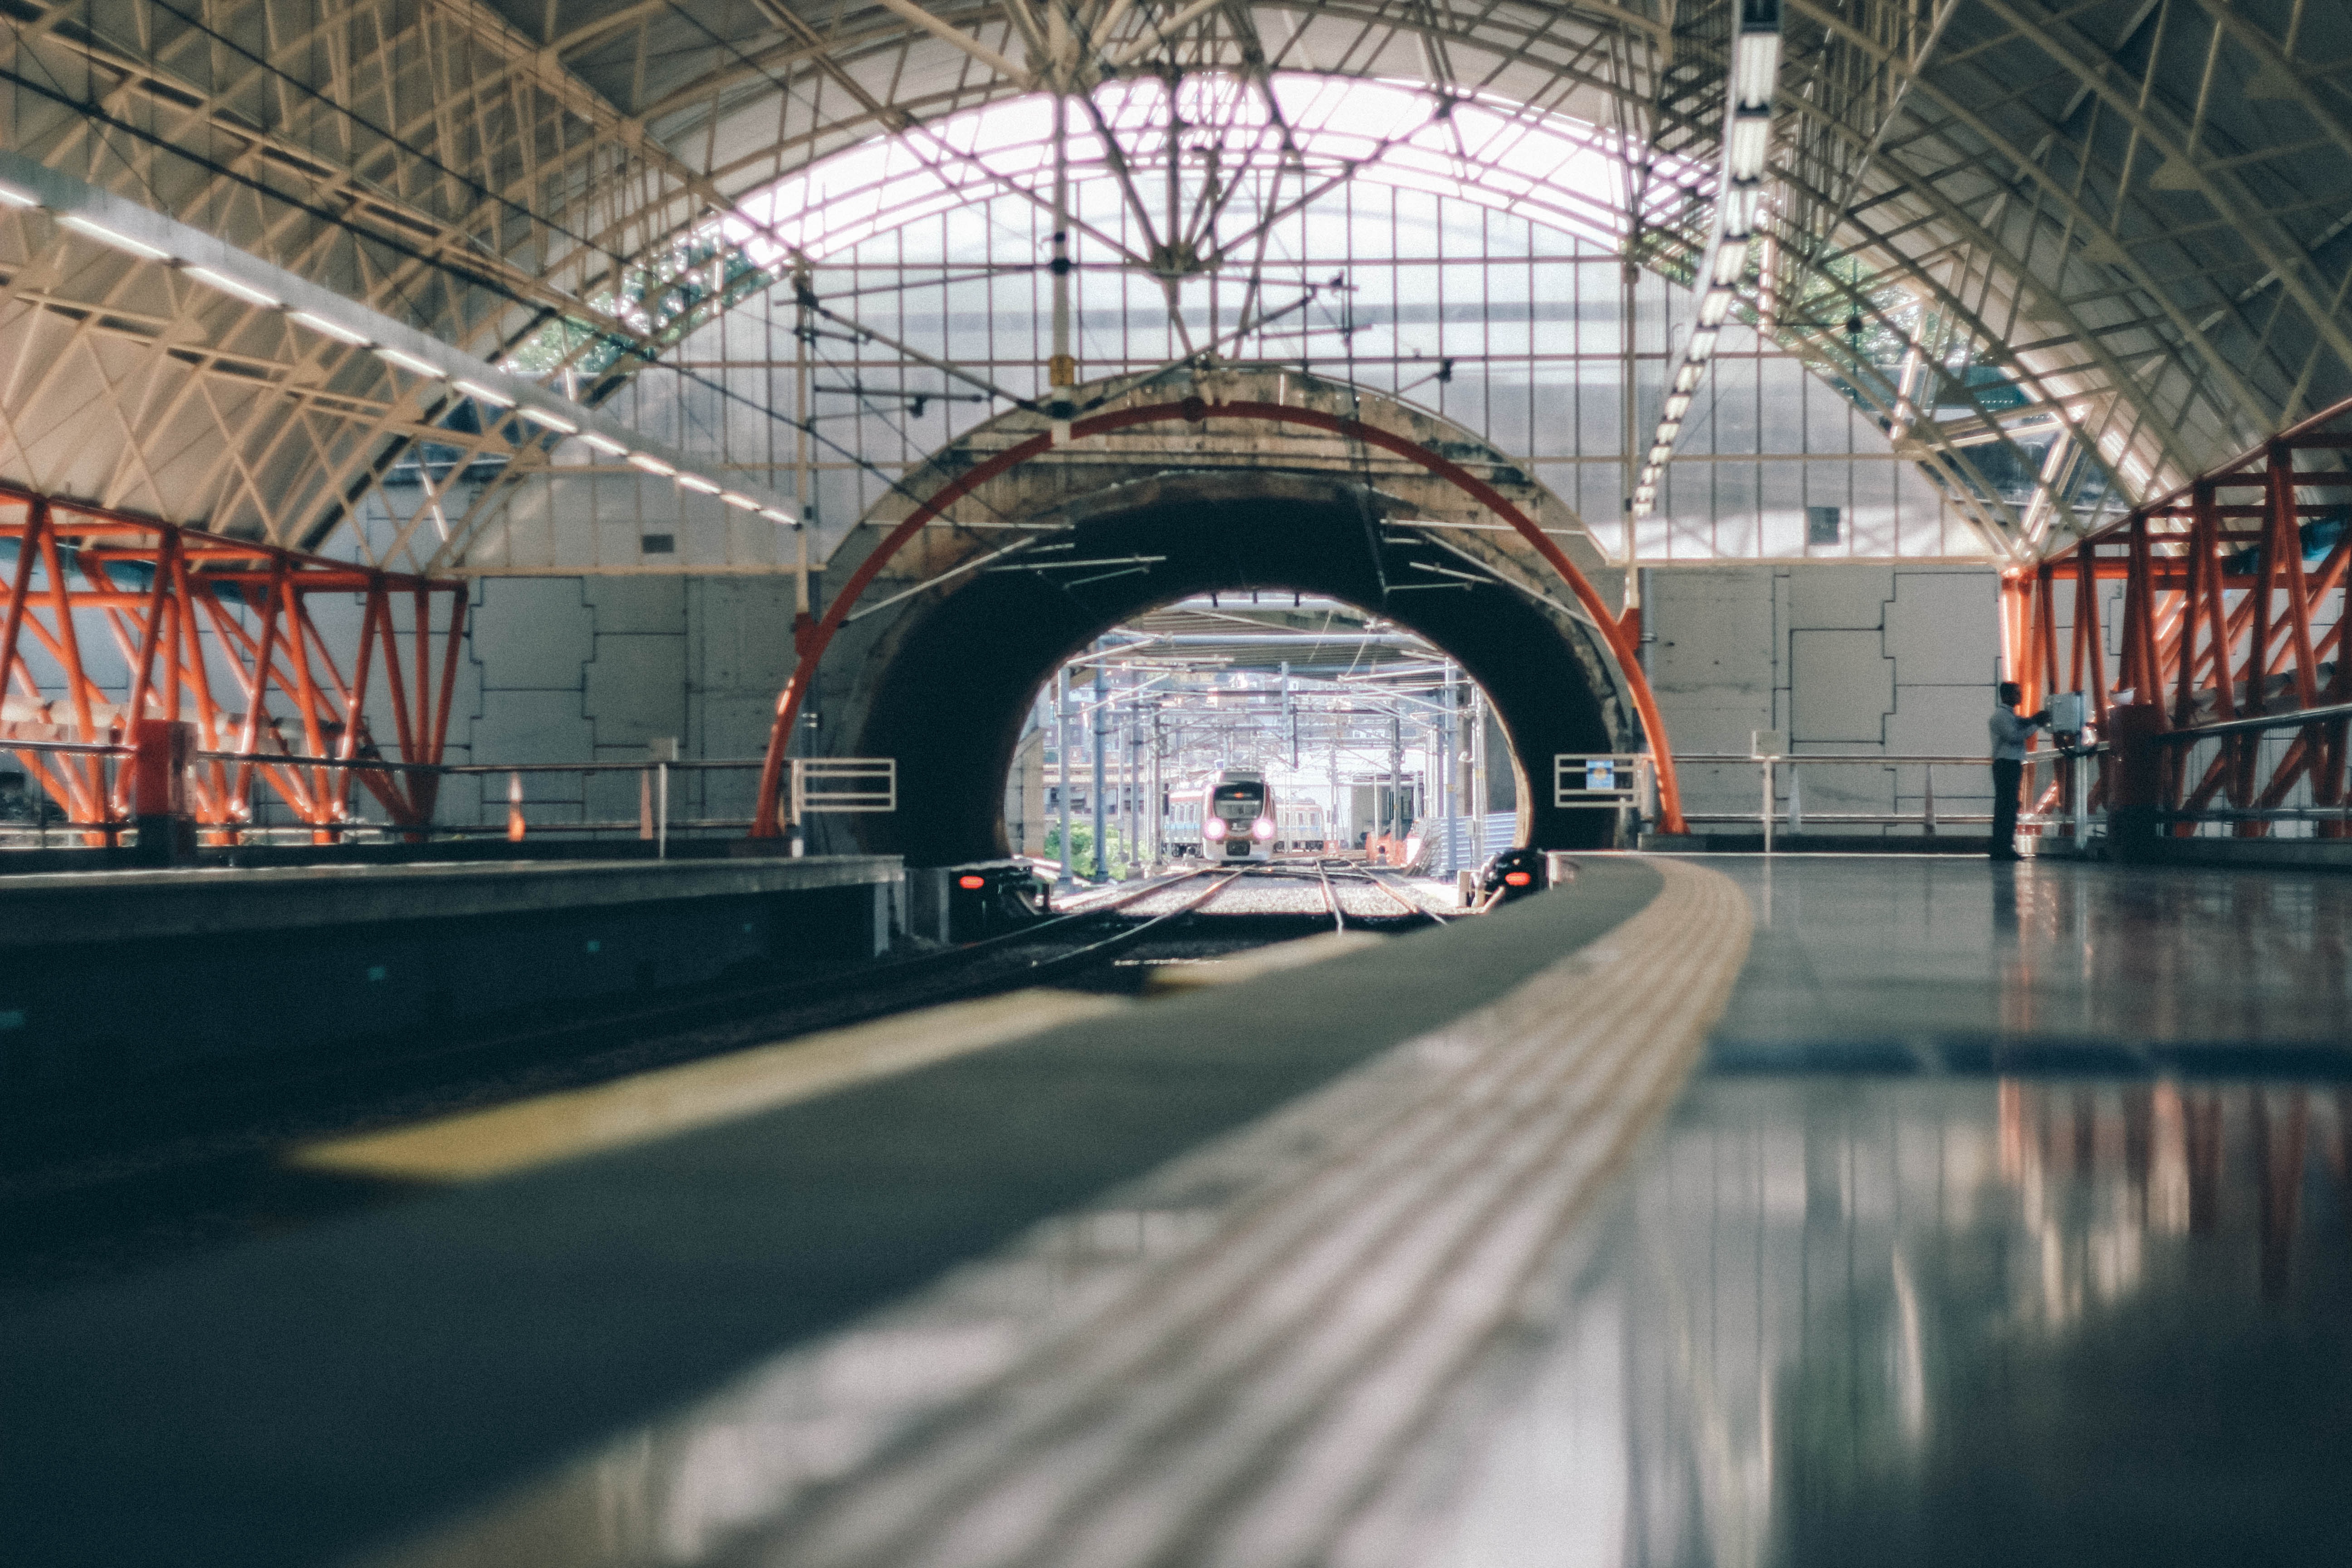
architecture, bridge, city, urban, tunnel, subway, transport, arch, public transport, infrastructure, urban area